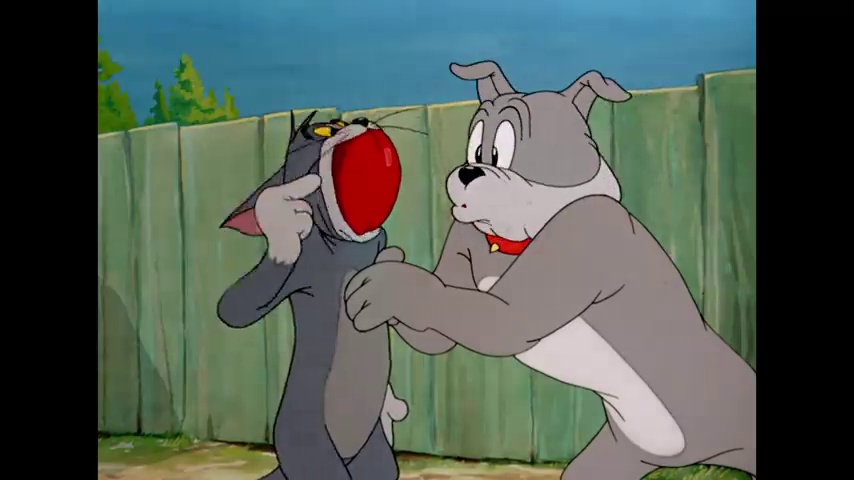
Portrait style: Cartoon Portrait